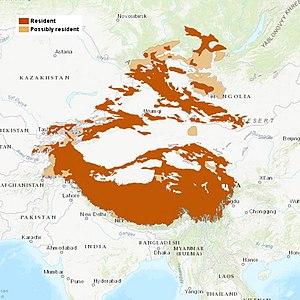
La Panthère des neiges, aussi appelée Léopard des neiges, Once ou Irbis, est une espèce de félins de la sous-famille des Pantherinae. Historiquement classée dans le genre monotypique Uncia, elle fait à présent partie du genre Panthera. C'est un félin de taille moyenne avec des pattes courtes, des pieds larges et une longue queue qui représente quasiment la moitié de la longueur totale. La face, large et ronde, possède des oreilles courtes et arrondies. La robe est de couleur gris pâle à gris jaune constellée de taches pleines et de rosettes.
Bayarjargal Agvaantseren est une écologiste mongole qui a fait campagne pour sauver l'habitat du léopard des neiges dans une zone du sud du désert de Gobi qui est devenue une plaque tournante minière majeure. Grâce à ses efforts, la réserve naturelle de Tost Tosonbumba a été créée et les autorités ont annulé 37 licences d'exploitation minière. En 2019, elle a reçu le prix Goldman pour l'environnement.